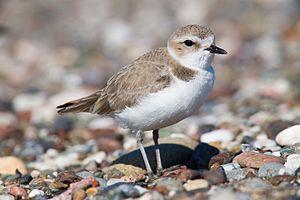
Le Pluvier neigeux est une espèce d'oiseaux de la famille des Charadriidae. Elle était et est encore parfois considérée comme une sous-espèce du Pluvier à collier interrompu.